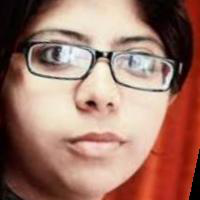
Age group: age 21-30